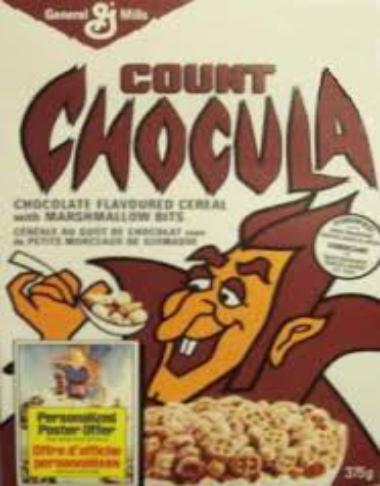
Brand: Count Chocula
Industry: Food